Henry Dearborn

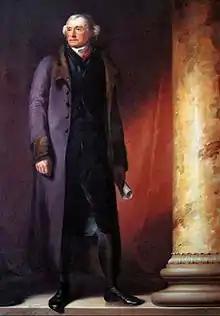
President Thomas Jefferson frequently consulted Henry Dearborn on matters of military law and management.

In 1801, third President Thomas Jefferson appointed Dearborn Secretary of War, a post he held for eight years until March 7, 1809. Dearborn advised Jefferson in matters of military personnel when Jefferson was formulating the Military Peace Establishment Act in 1800-01, which outlined a new set of laws and limits for the military and also led to the founding of a national military academy at West Point. In April 1801, Dearborn asked George Baron, an Englishman who was Dearborn's friend from Maine, to be the mathematics instructor at the academy. Dearborn also offered the superintendency of the school to Jonathan Williams, who had translated into English some European treatises on artillery and fortification.